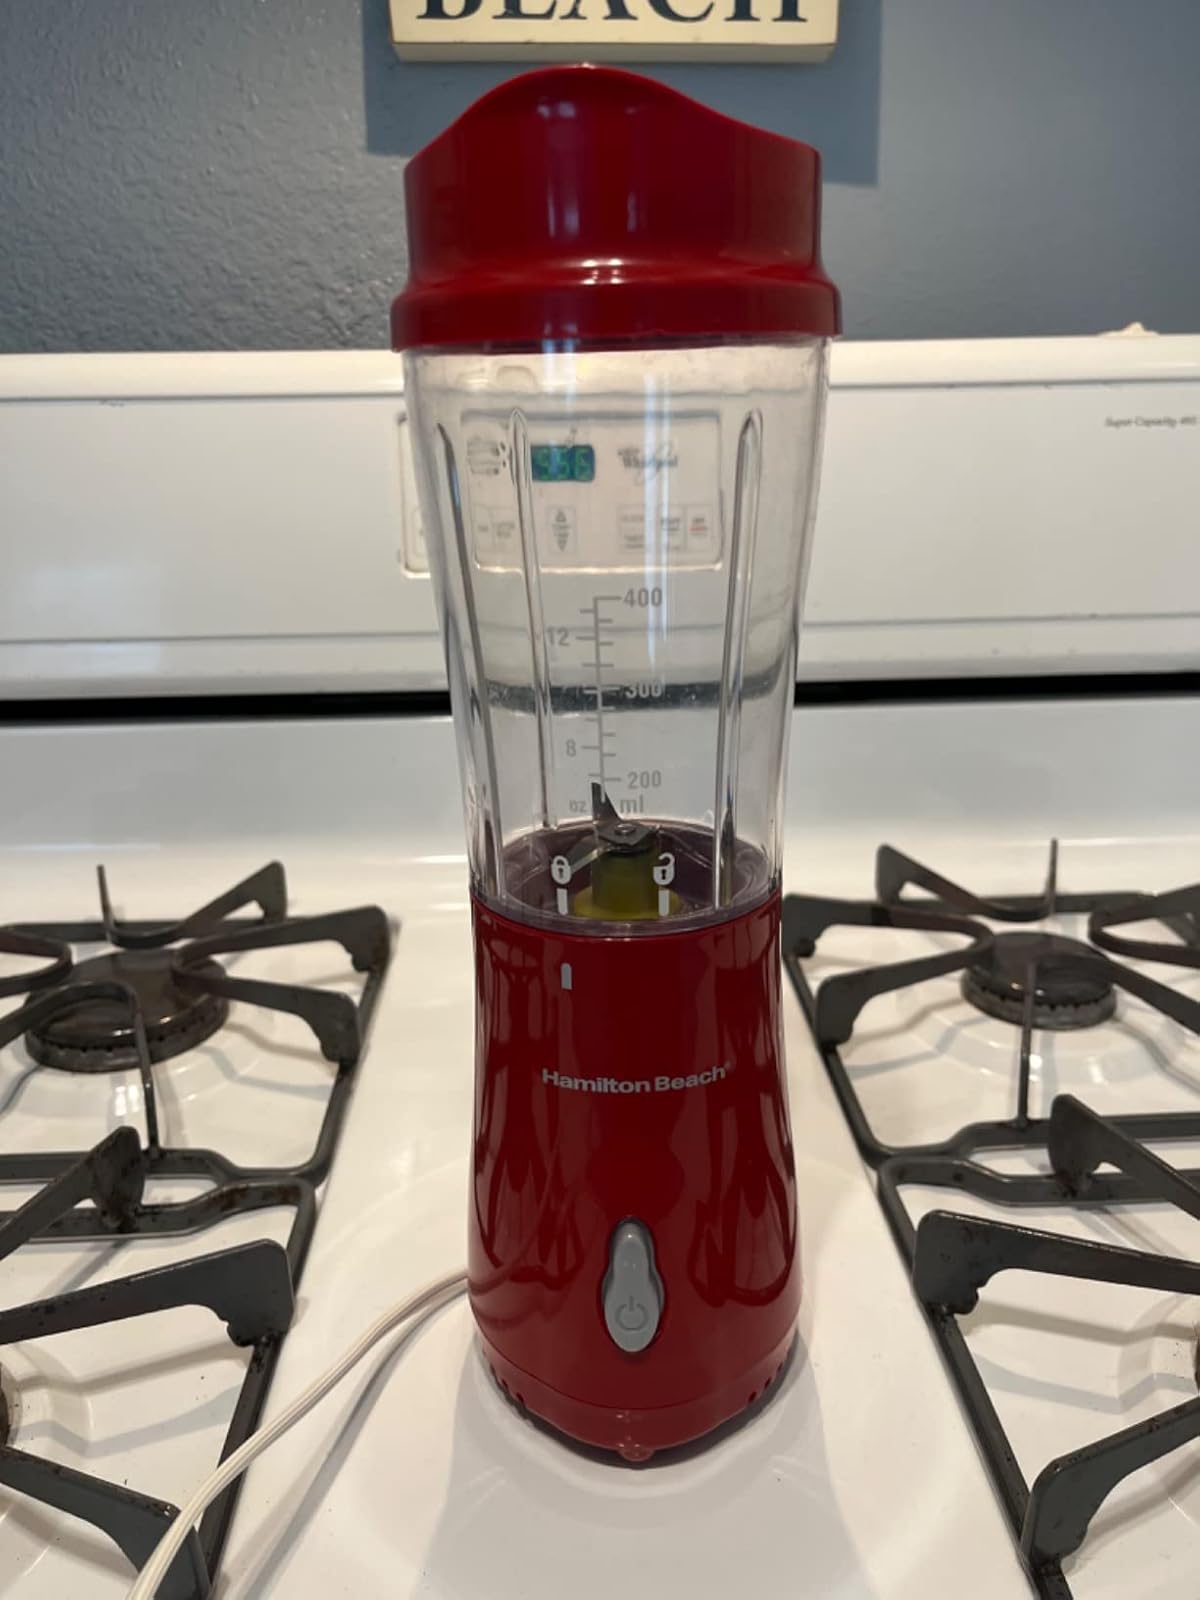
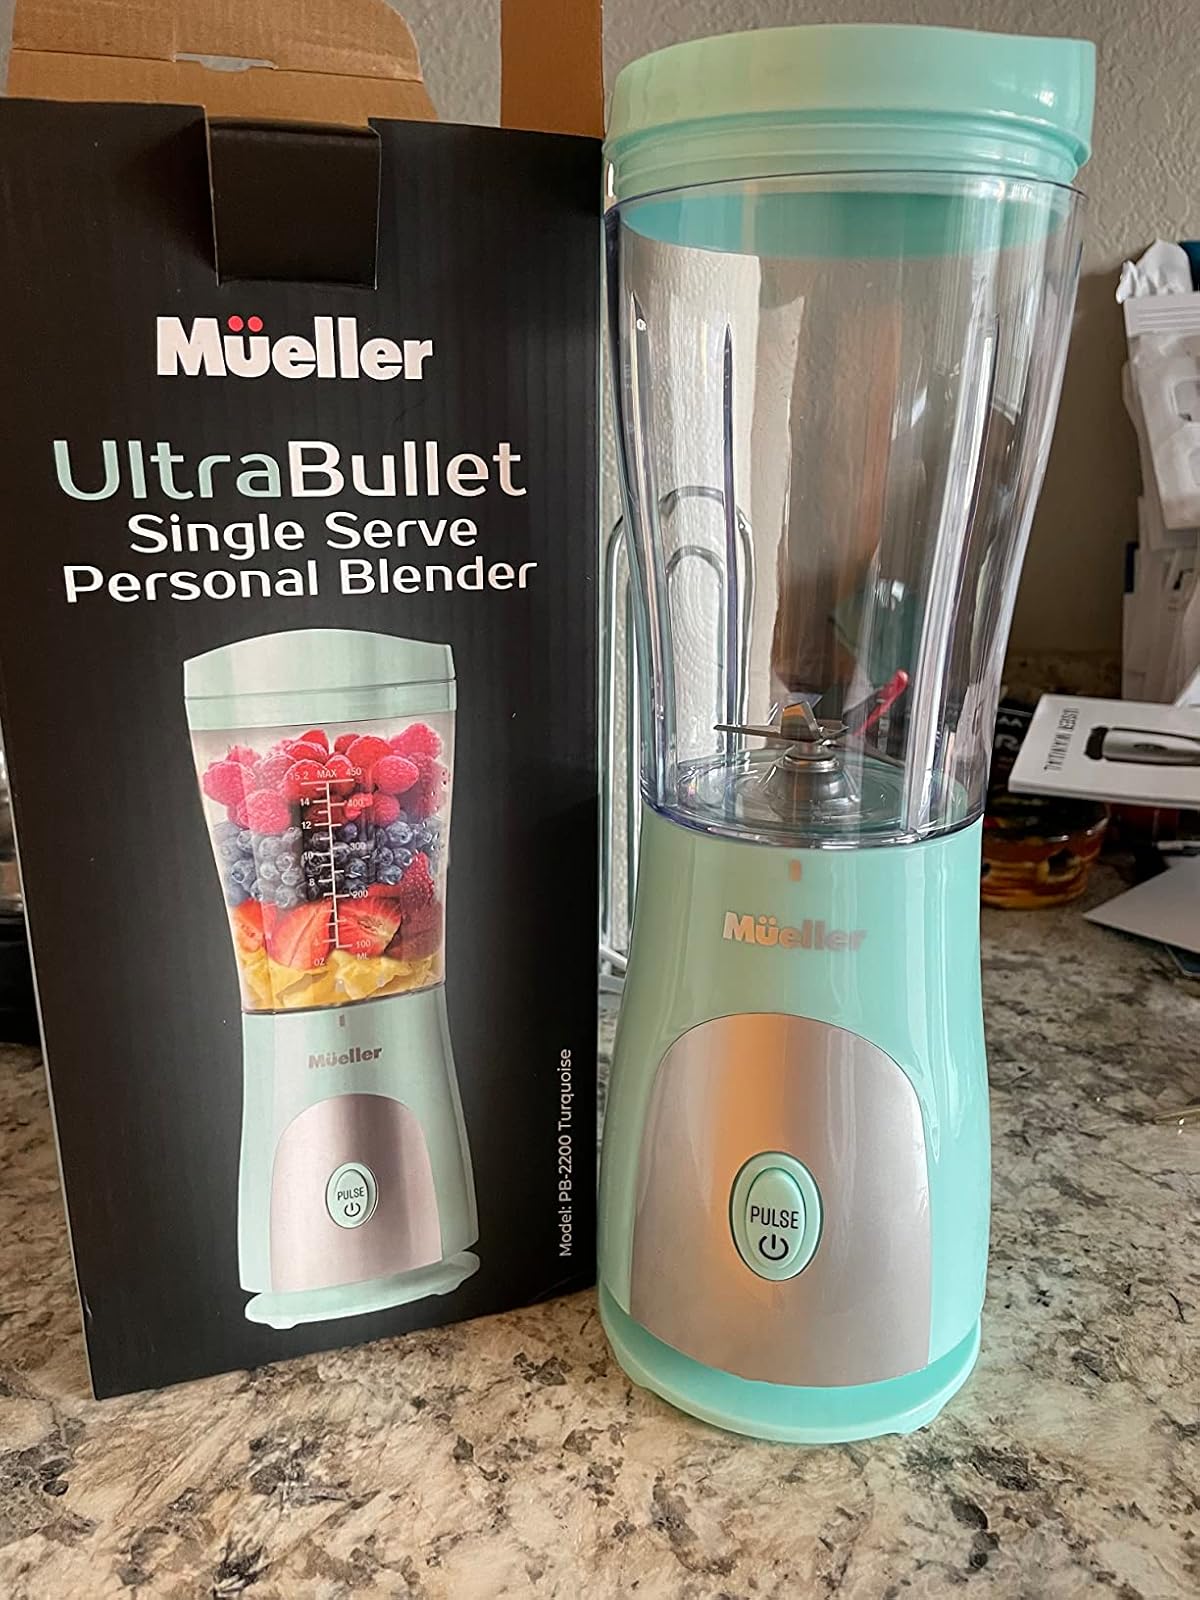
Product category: items_blender
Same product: no